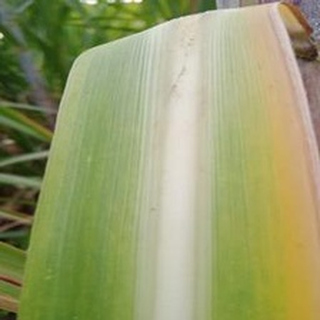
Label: sugarcane_yellow_leaf_disease